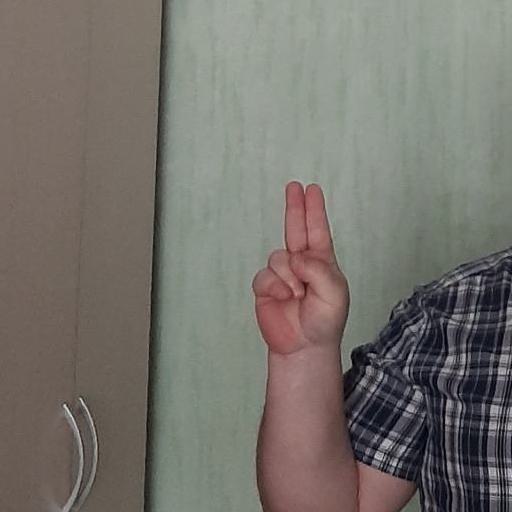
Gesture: two_up